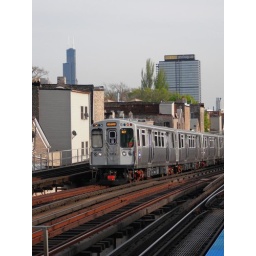
Led by car 5003, the test train rockets out of the subway headed north towards Howard.